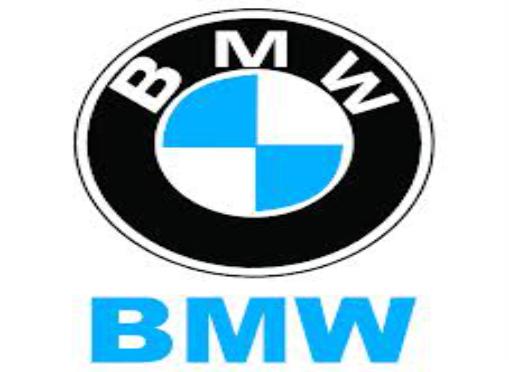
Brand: BMW
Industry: Transportation